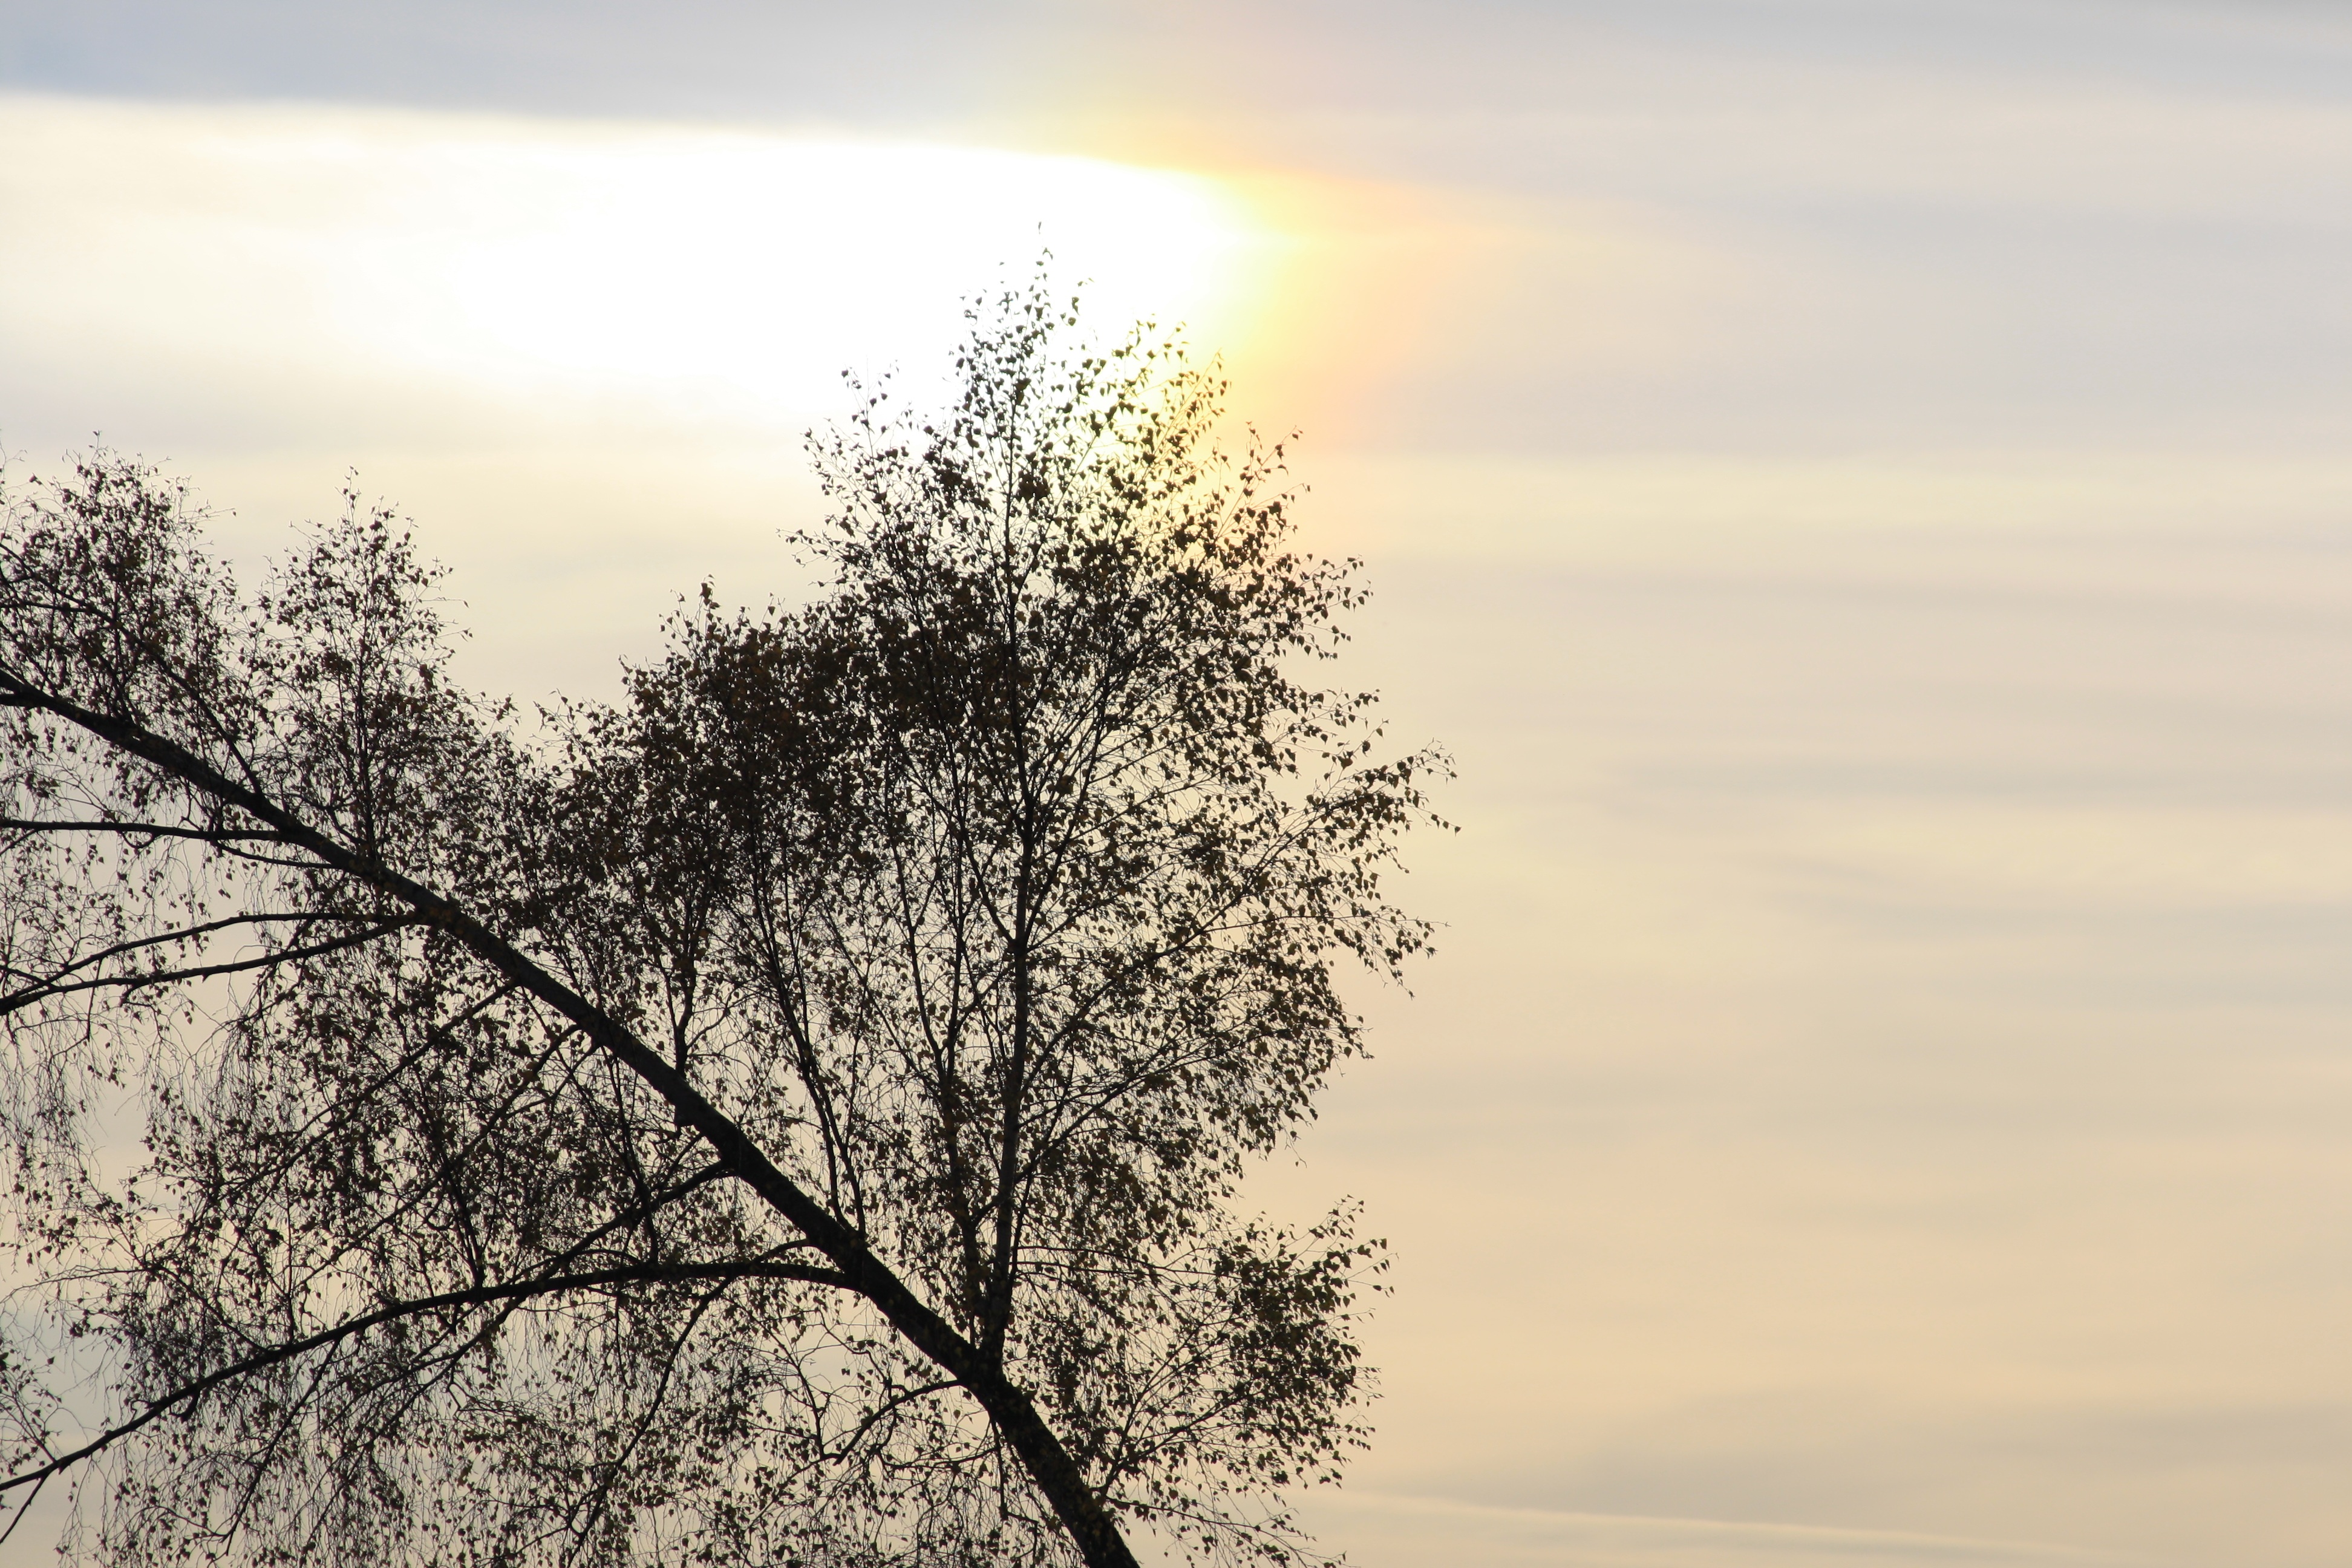
tree, nature, horizon, branch, cloud, plant, sky, sun, sunrise, sunset, mist, sunlight, morning, flower, dawn, atmosphere, dusk, evening, trees, clouds, atmospheric phenomenon, woody plant